Alan Page

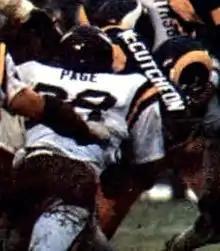
Page tackling running back Lawrence McCutcheon in 1977

Page was a first round selection (15th overall) in the by the Minnesota Vikings, for whom he played for 11 seasons, through 1977. He is one of 11 Vikings to have played in all four Super Bowls (IV, VIII, IX, XI) in which the team appeared. Page joined the Chicago Bears in 1978 and played there for four seasons and amassed an additional 40 sacks.